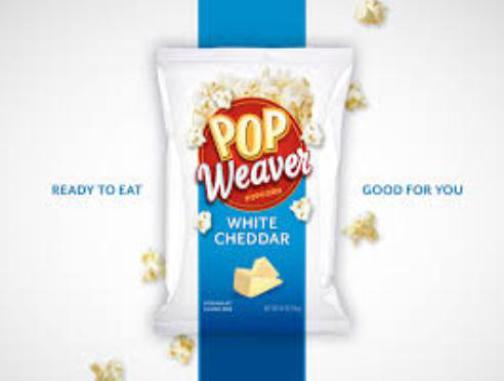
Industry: Food